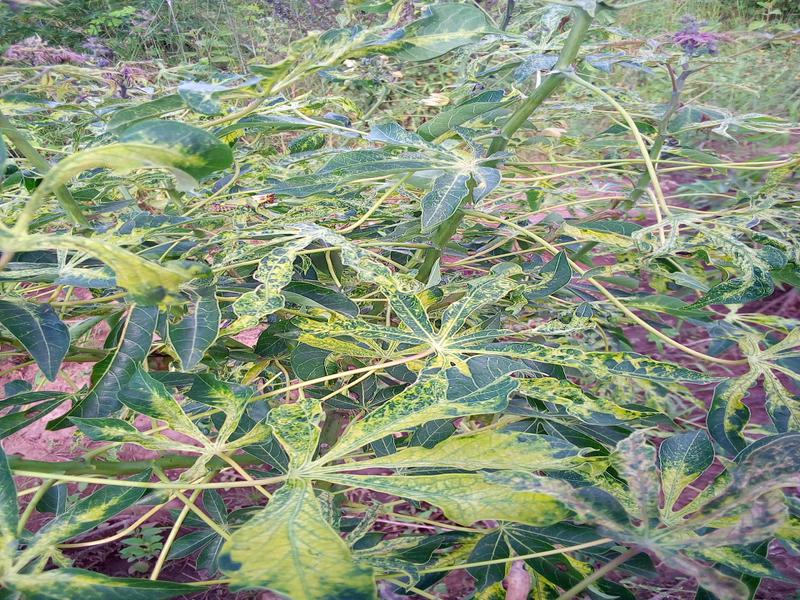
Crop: cassava
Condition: mosaic_disease